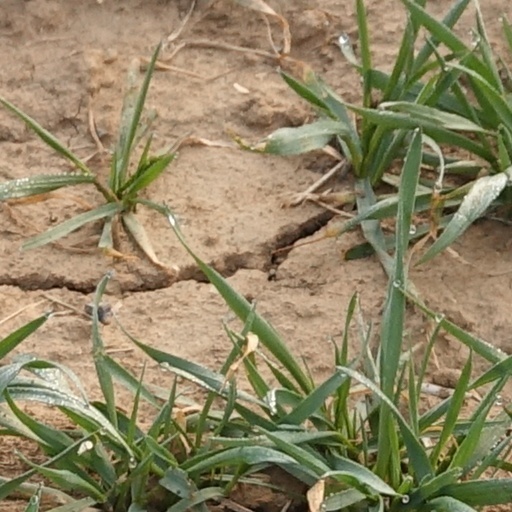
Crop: wheat